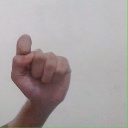
अक्षर: घ